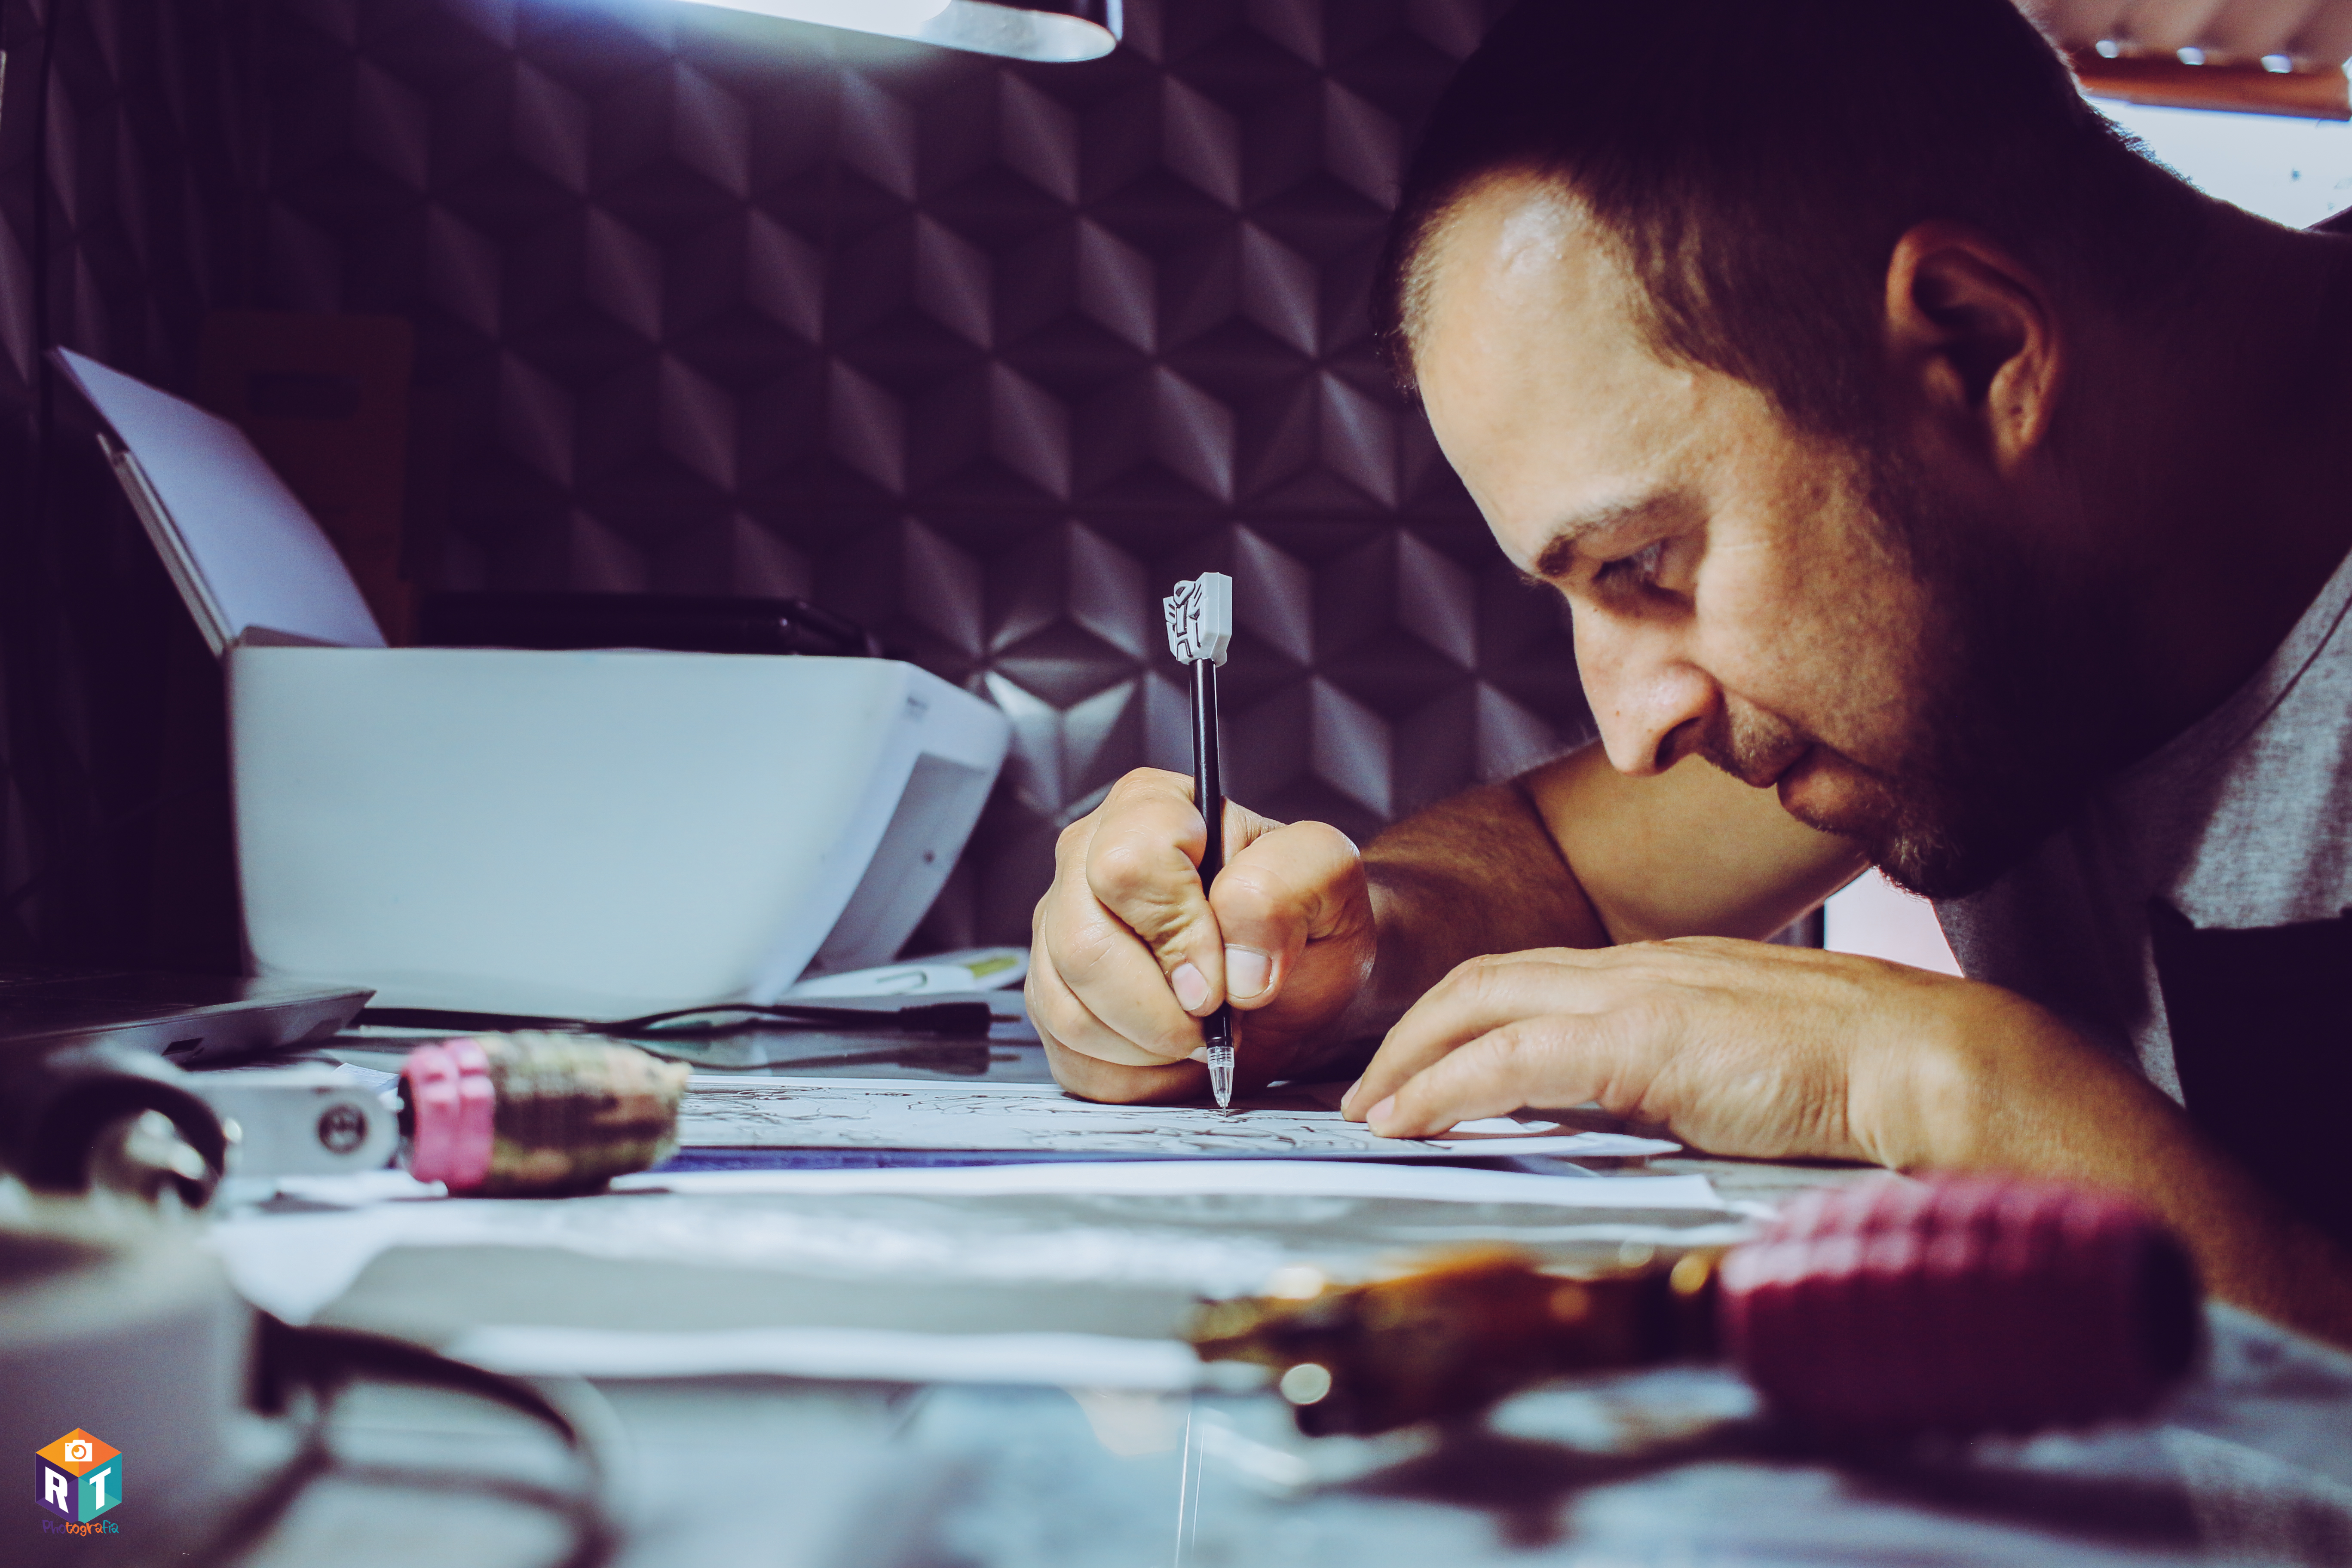
tattoo, mouth, adaptation, hand, flesh